Ekaterina Genieva

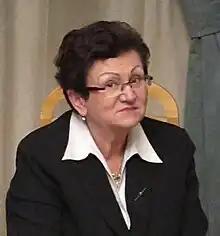
Ekaterina Genieva

Ekaterina Yurievna Genieva, OBE (Екатери́на Ю́рьевна Гéниева; April 1, 1946 – July 9, 2015) was a Russian librarian. She was director of the Margarita Rudomino All-Russia State Library for Foreign Literature from 1993 to 2015.